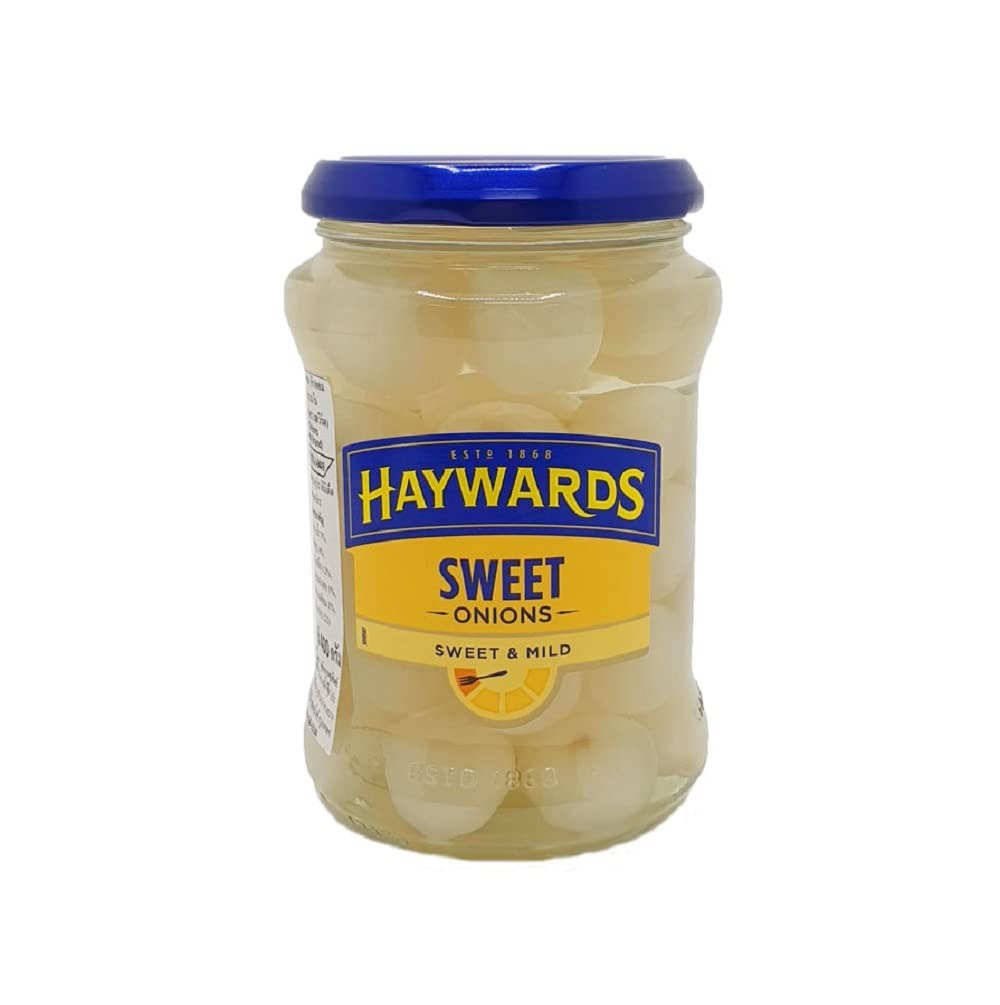
Item Name: Haywards Sweet and Mild Silverskin Onions 400G (Pack of 3)
Bullet Point: Haywards Sweet and Mild Silverskin Onions 400G (Pack of 3)
Product Description: Haywards Sweet and Mild Silverskin Onions 400G (Pack of 3)
Value: 42.0
Unit: Ounce

Price: 29.76